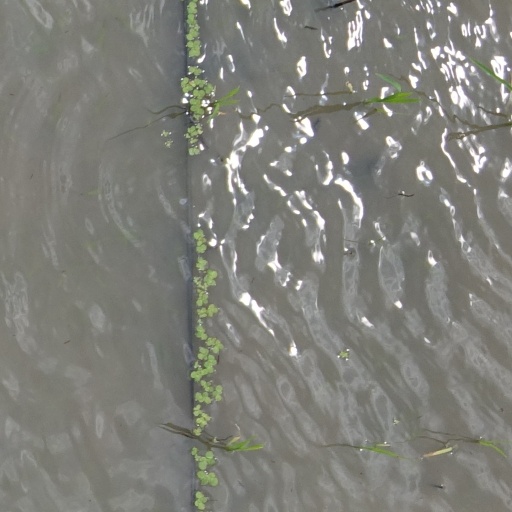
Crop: rice